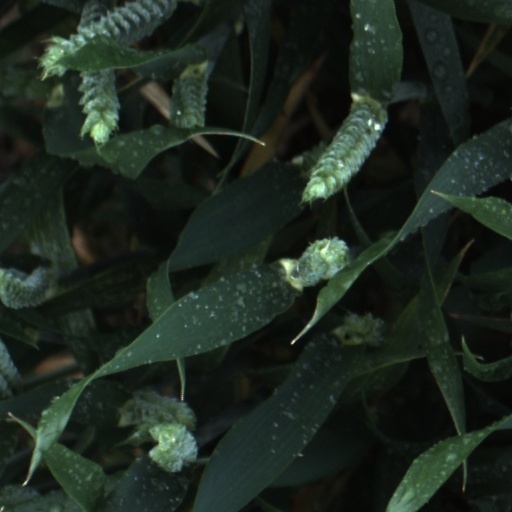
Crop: wheat